For Alimony Only

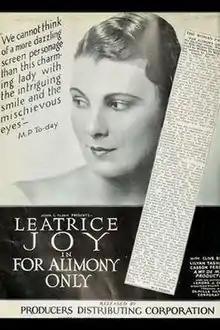
Trade adververtisement

For Alimony Only is a 1926 American silent drama film directed by William C. deMille and starring Leatrice Joy, Clive Brook, and Lilyan Tashman.